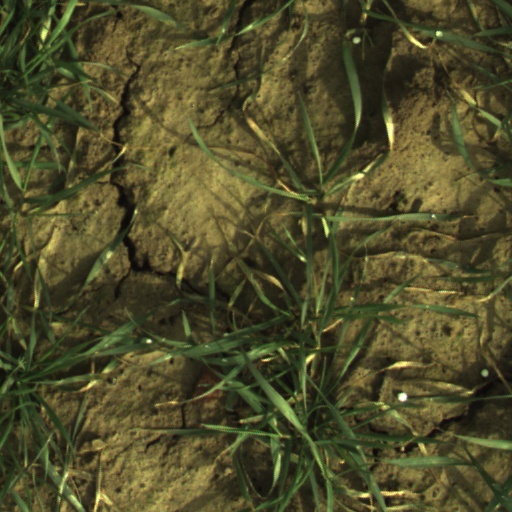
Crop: wheat